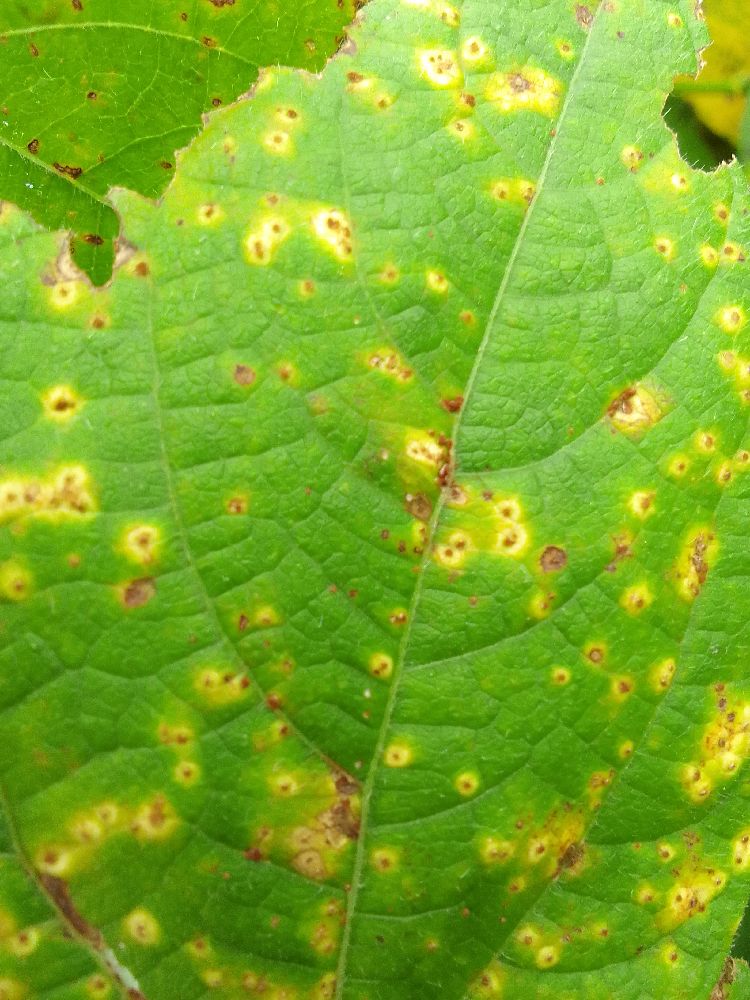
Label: rust